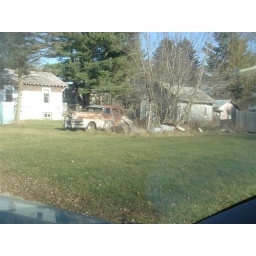
the full picture car and house in wisconsin. like something out the x-mas story.